Dagestan State Medical University

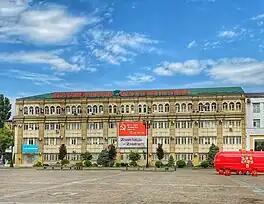
Dagestan State Medical University in 2022

Dagestan State Medical University is a higher educational institution in Makhachkala that trains specialists in the field of medicine and pharmaceuticals.